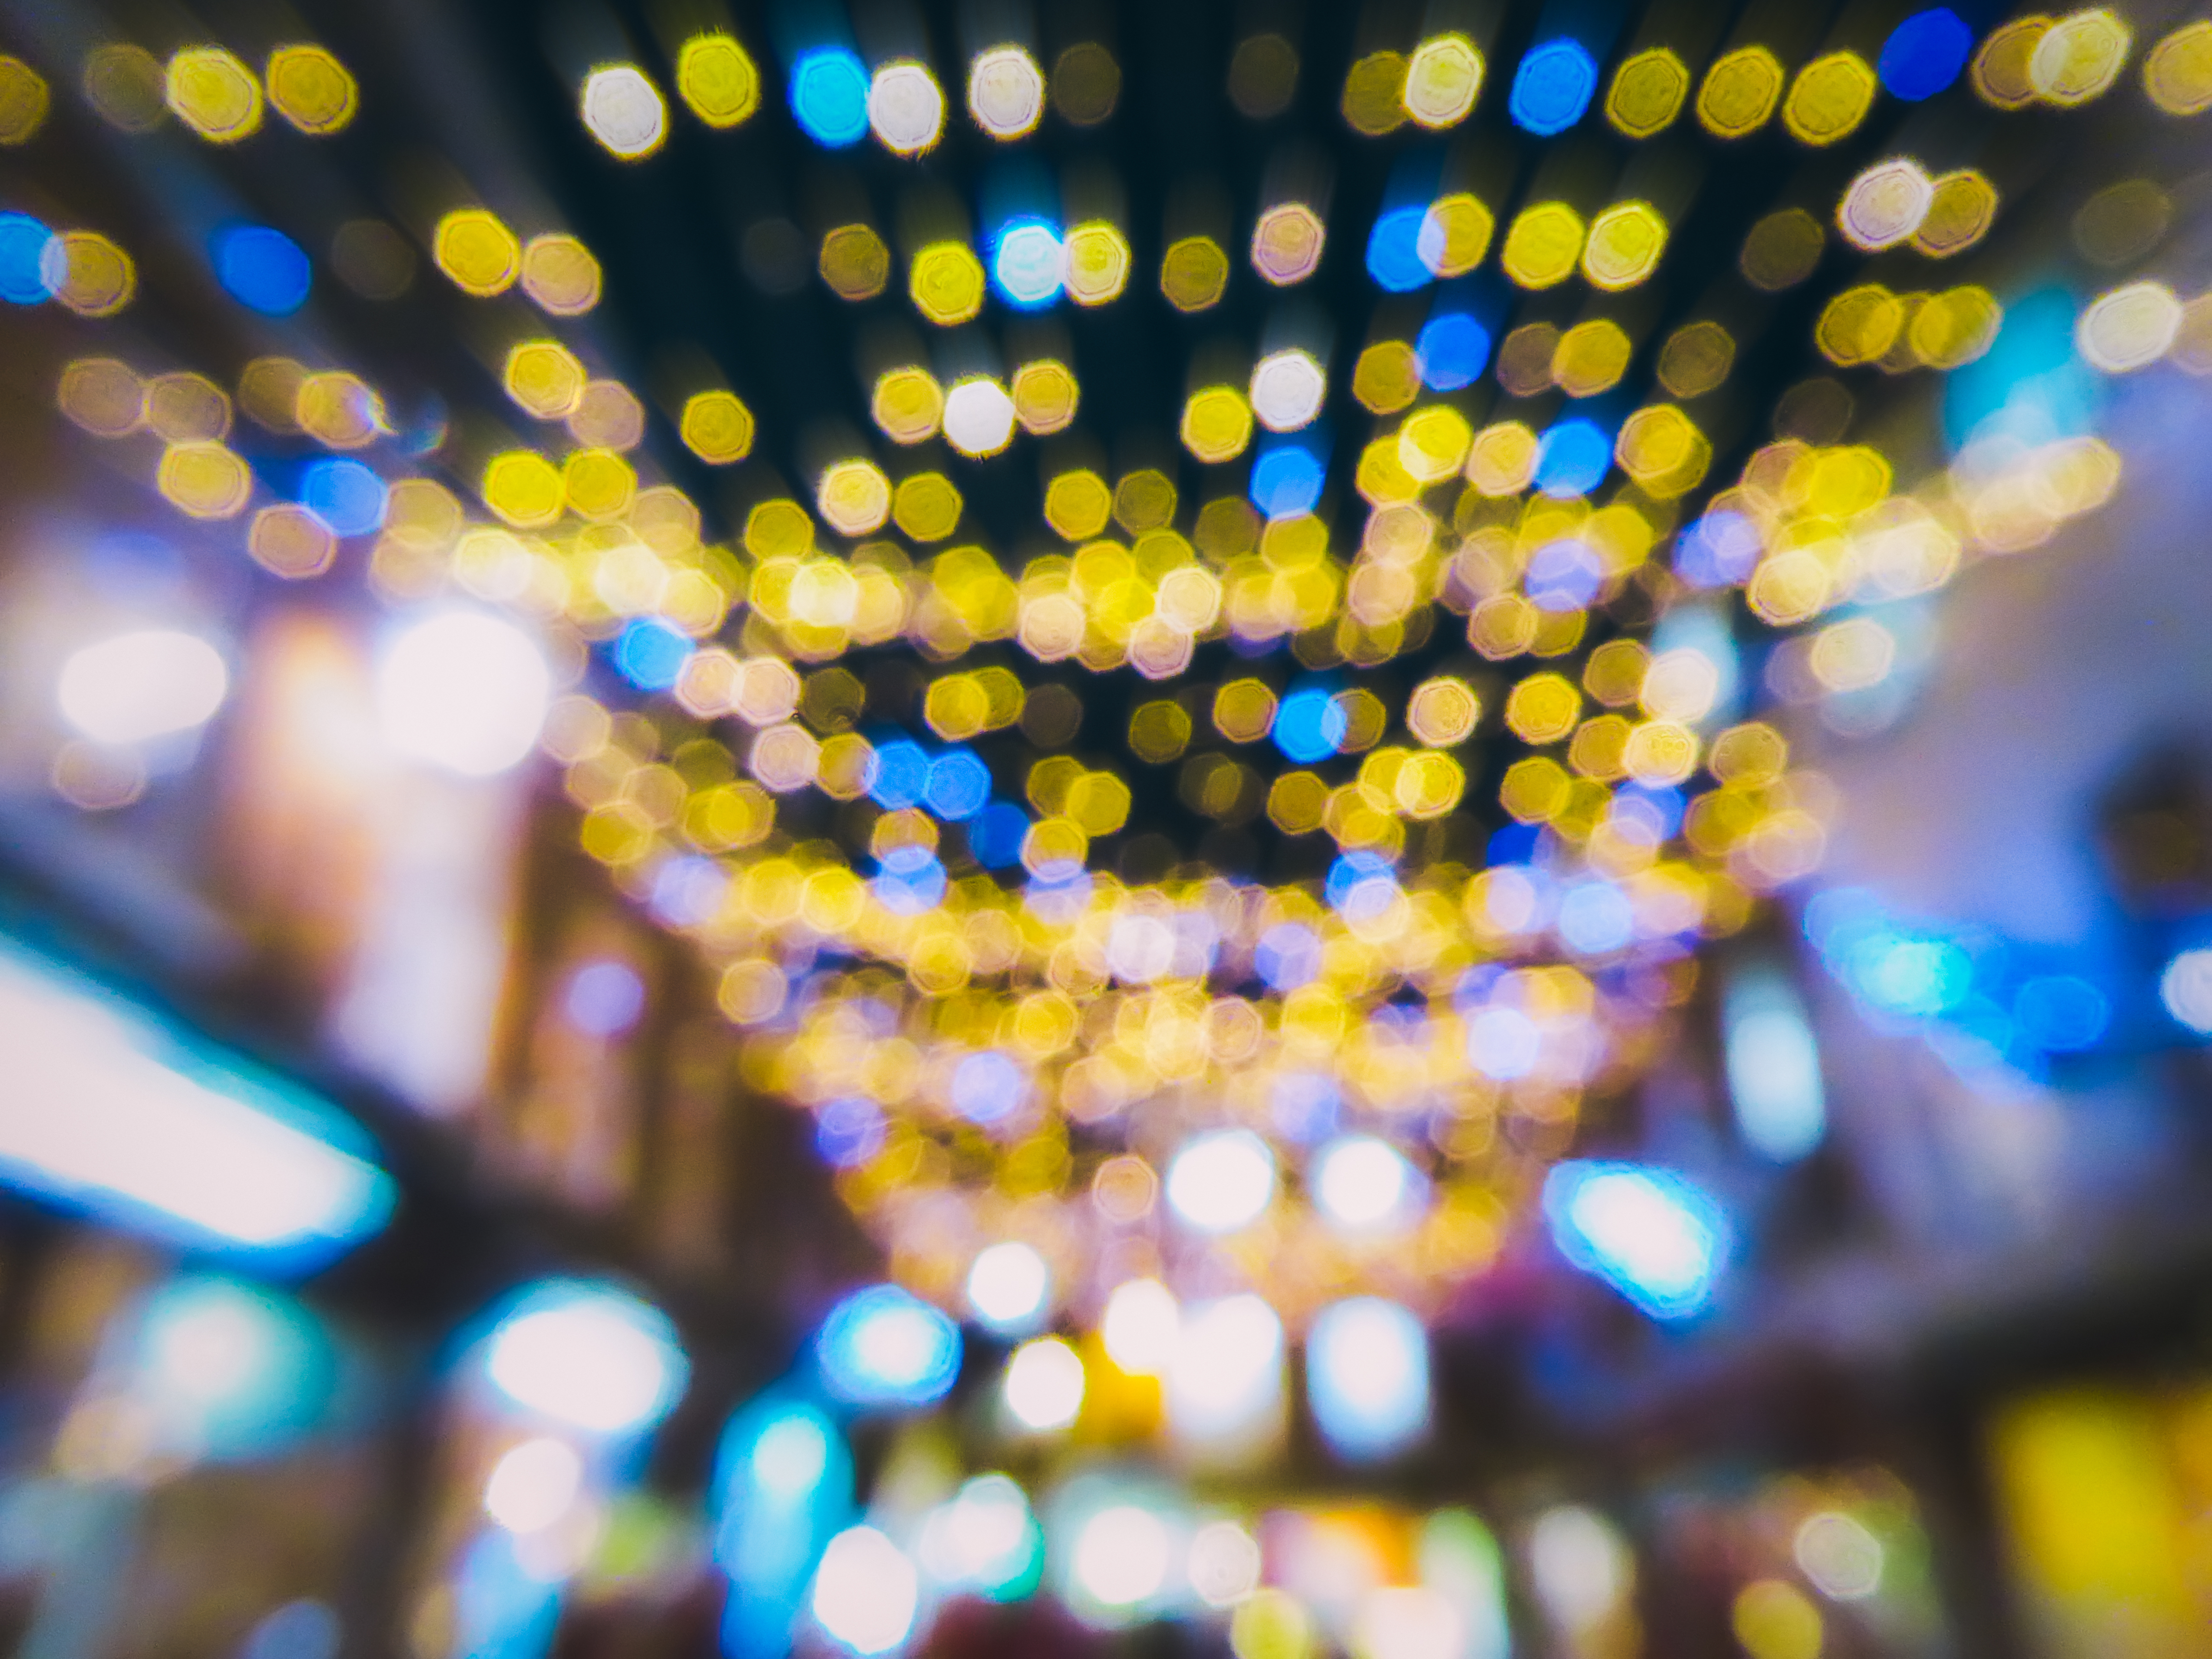
winter, light, bokeh, street, night, flower, town, city, urban, busy, color, blue, shopping, yellow, christmas, lighting, circle, festive, lights, shops, windows, joy, scene, december, shape, highstreet, hampshire, winchester, macro photography